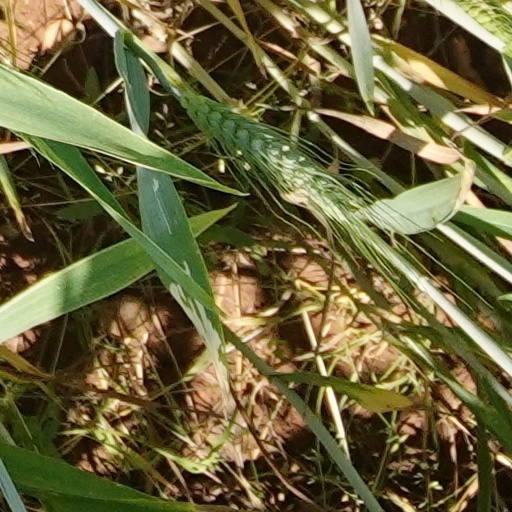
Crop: wheat